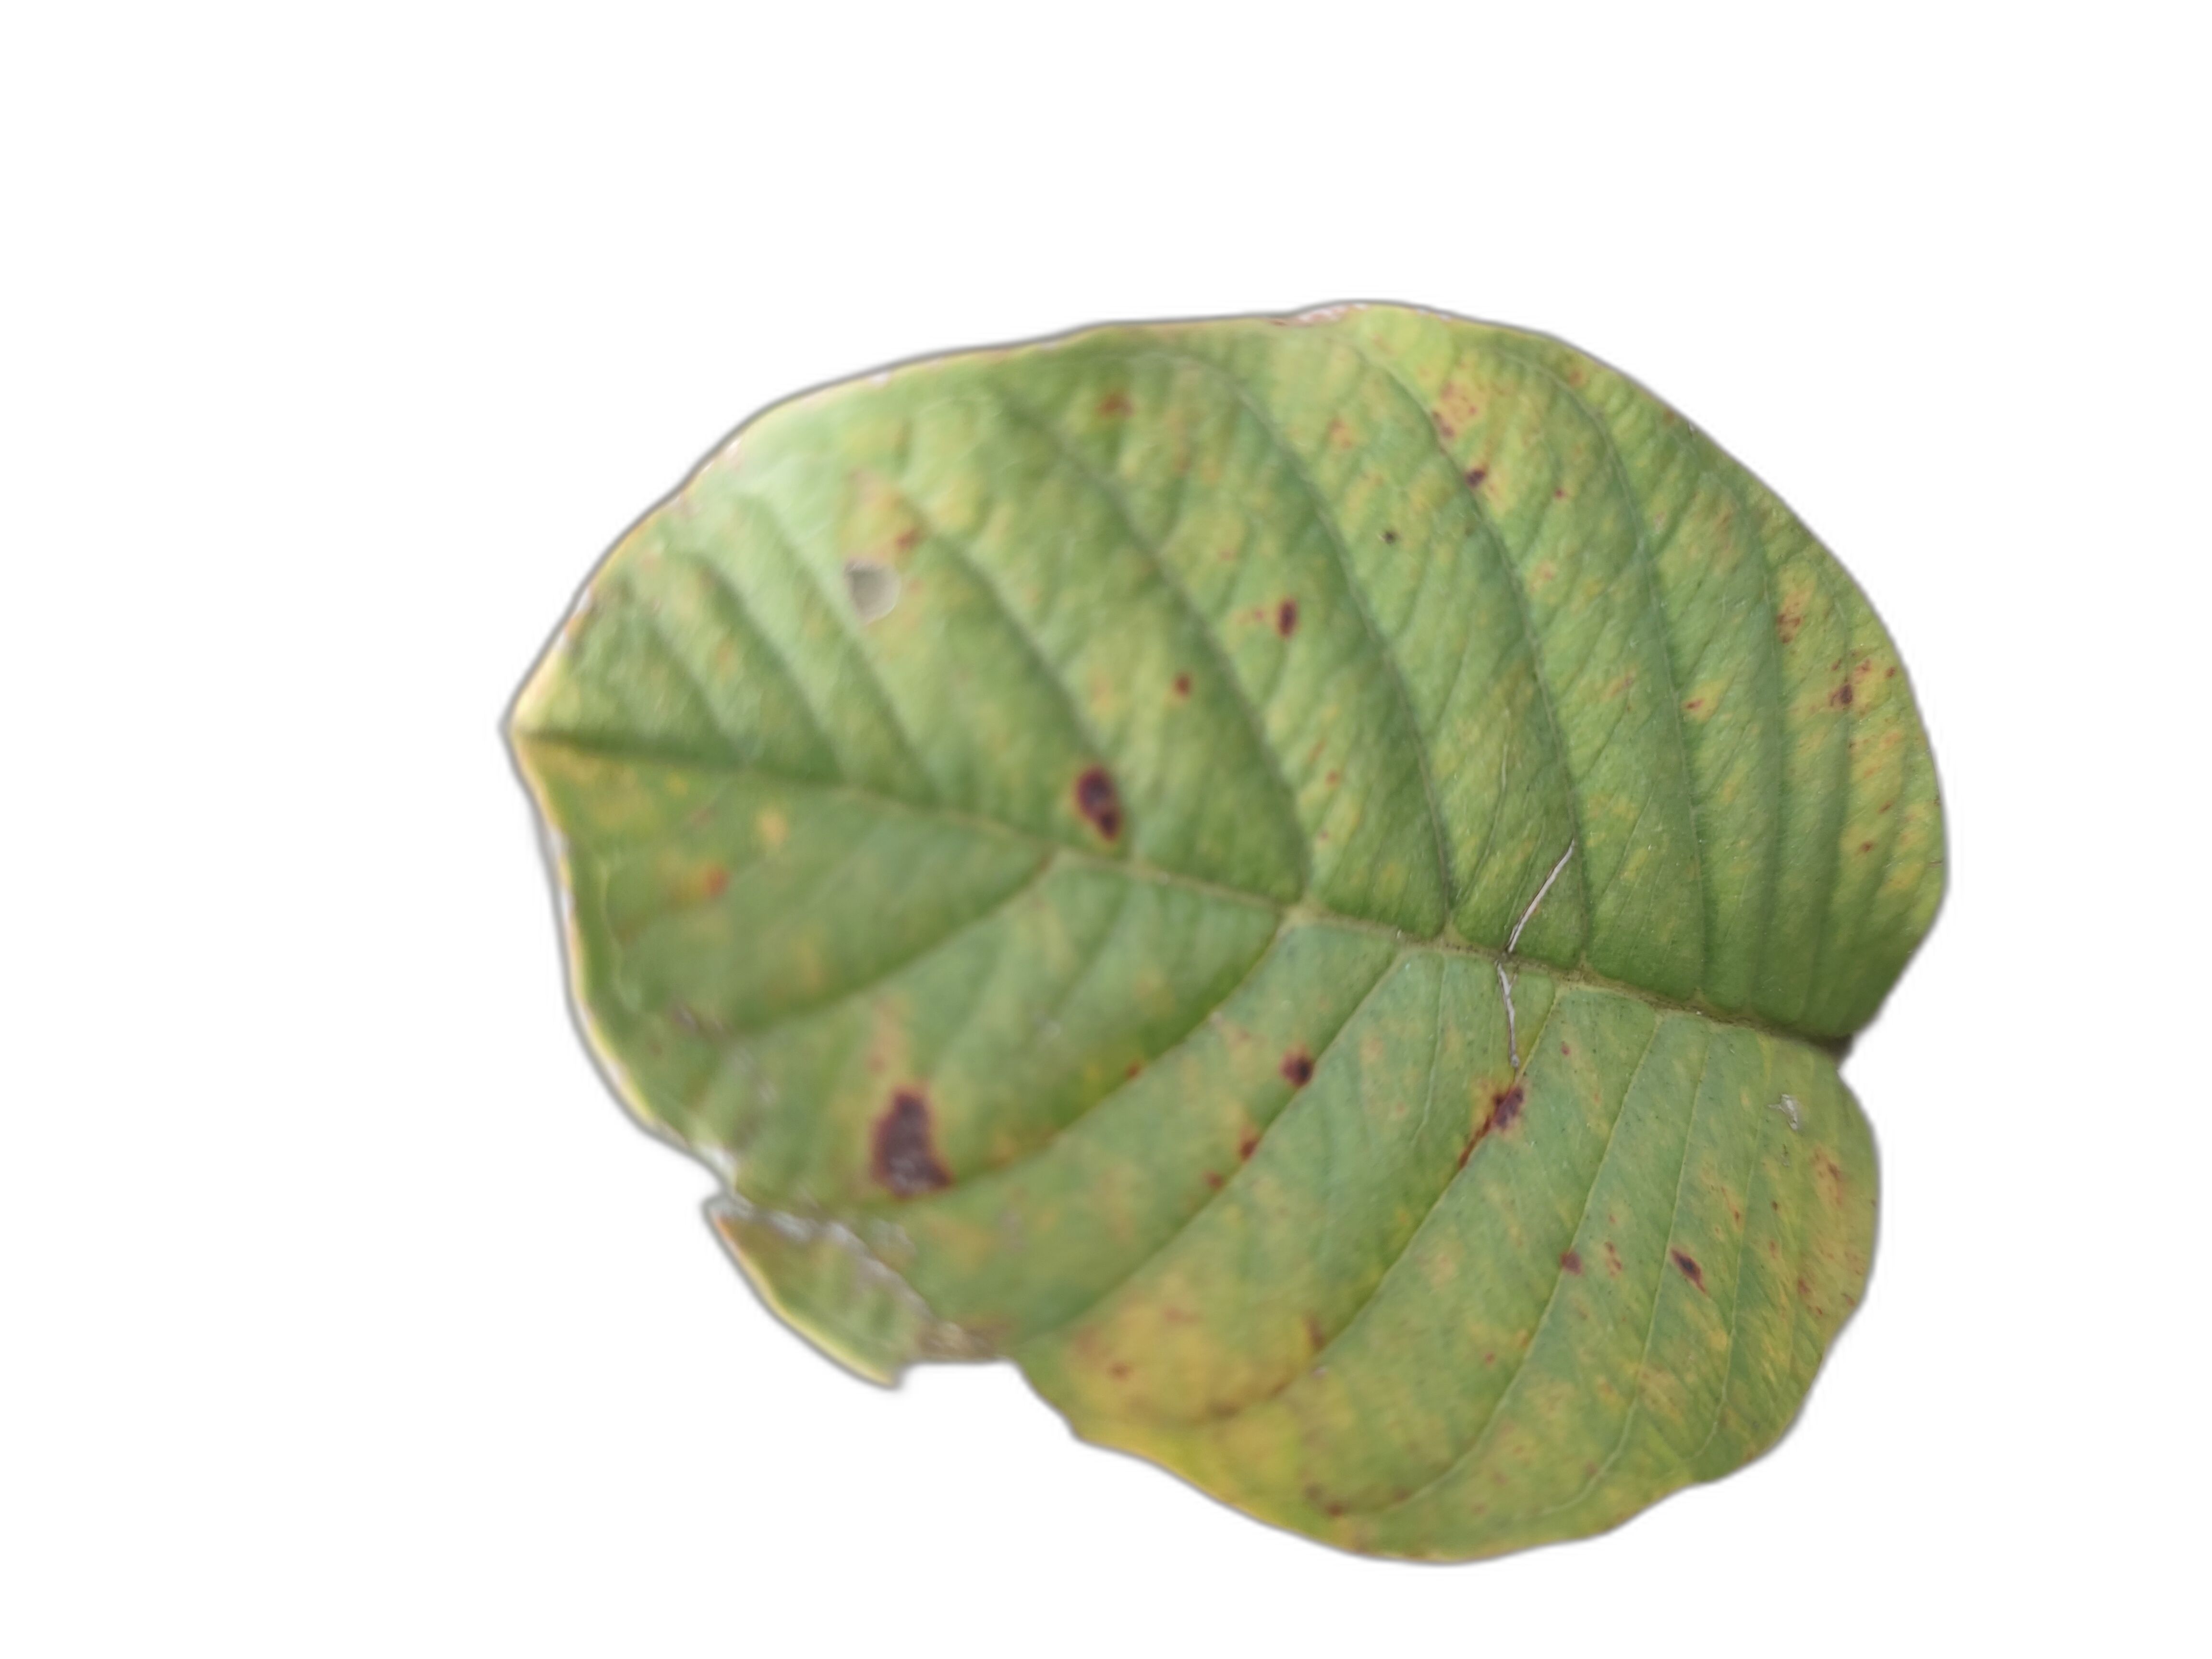
Plant part: leaf
Disease: Rust